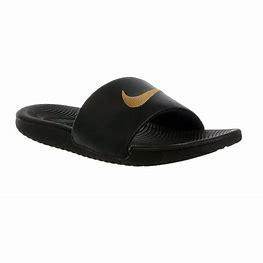
Brand: Nike
Model: Kawa